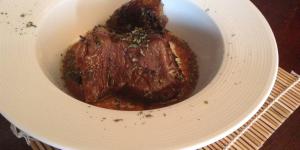
bife de chorizo al horno